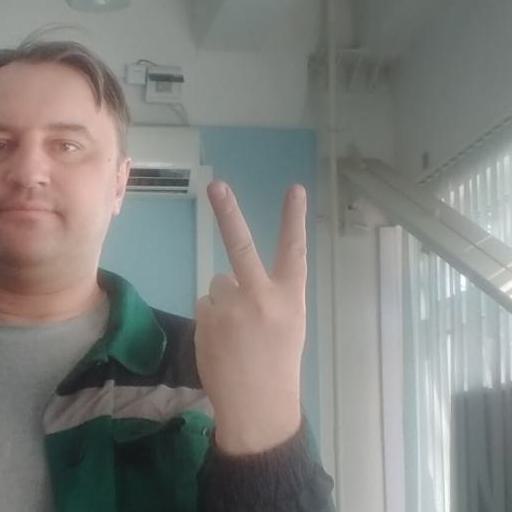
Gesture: peace_inverted